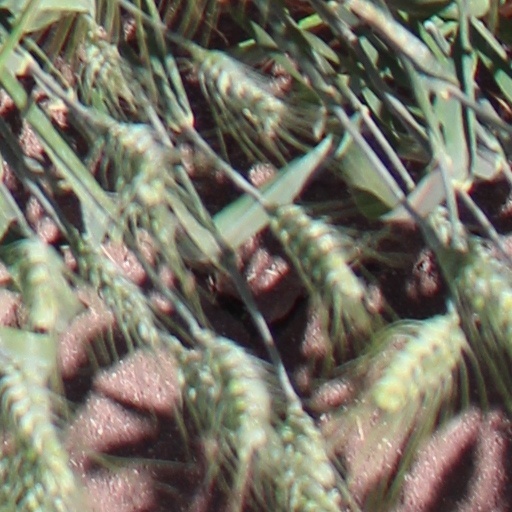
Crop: wheat